Sa Laurera

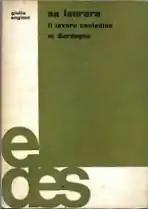
First edition

Sa laurera (Peasant's labour in Sardinia) is an anthropological essay by Giulio Angioni, published by Edes in 1976 and by Il Mestrale in 2003.